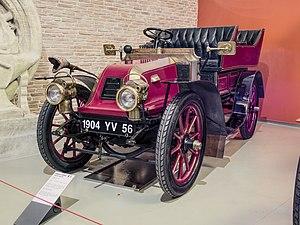
Le musée des 24 Heures du Mans, créé en 1961 sous le nom de « musée automobile de la Sarthe », puis renommé « musée des 24 Heures - Circuit de la Sarthe » en 2009, est un musée français dédié à la course automobile situé près de l'entrée principale du circuit des 24 Heures, au Mans.